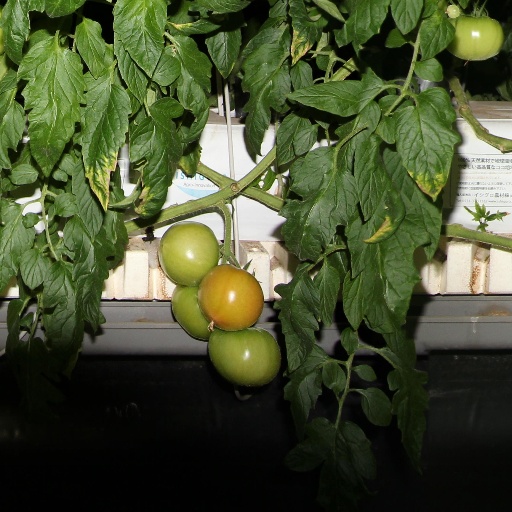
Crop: tomato